Kansas Business Hall of Fame

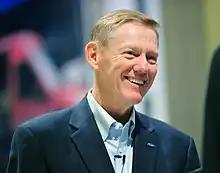
Alan Mulally, an aerospace engineer and the KBHF's 2011 contemporary inductee

Nominations for the Contemporary Honors Award come from the general business community. Recipients must be contemporary business leaders of Kansas and approved by a majority of KBHF board members. Nominees do not need to live in Kansas, but must display outstanding leadership and business excellence in Kansas.